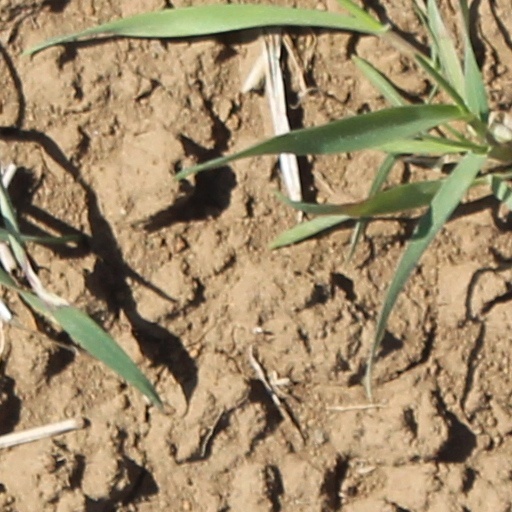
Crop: wheat